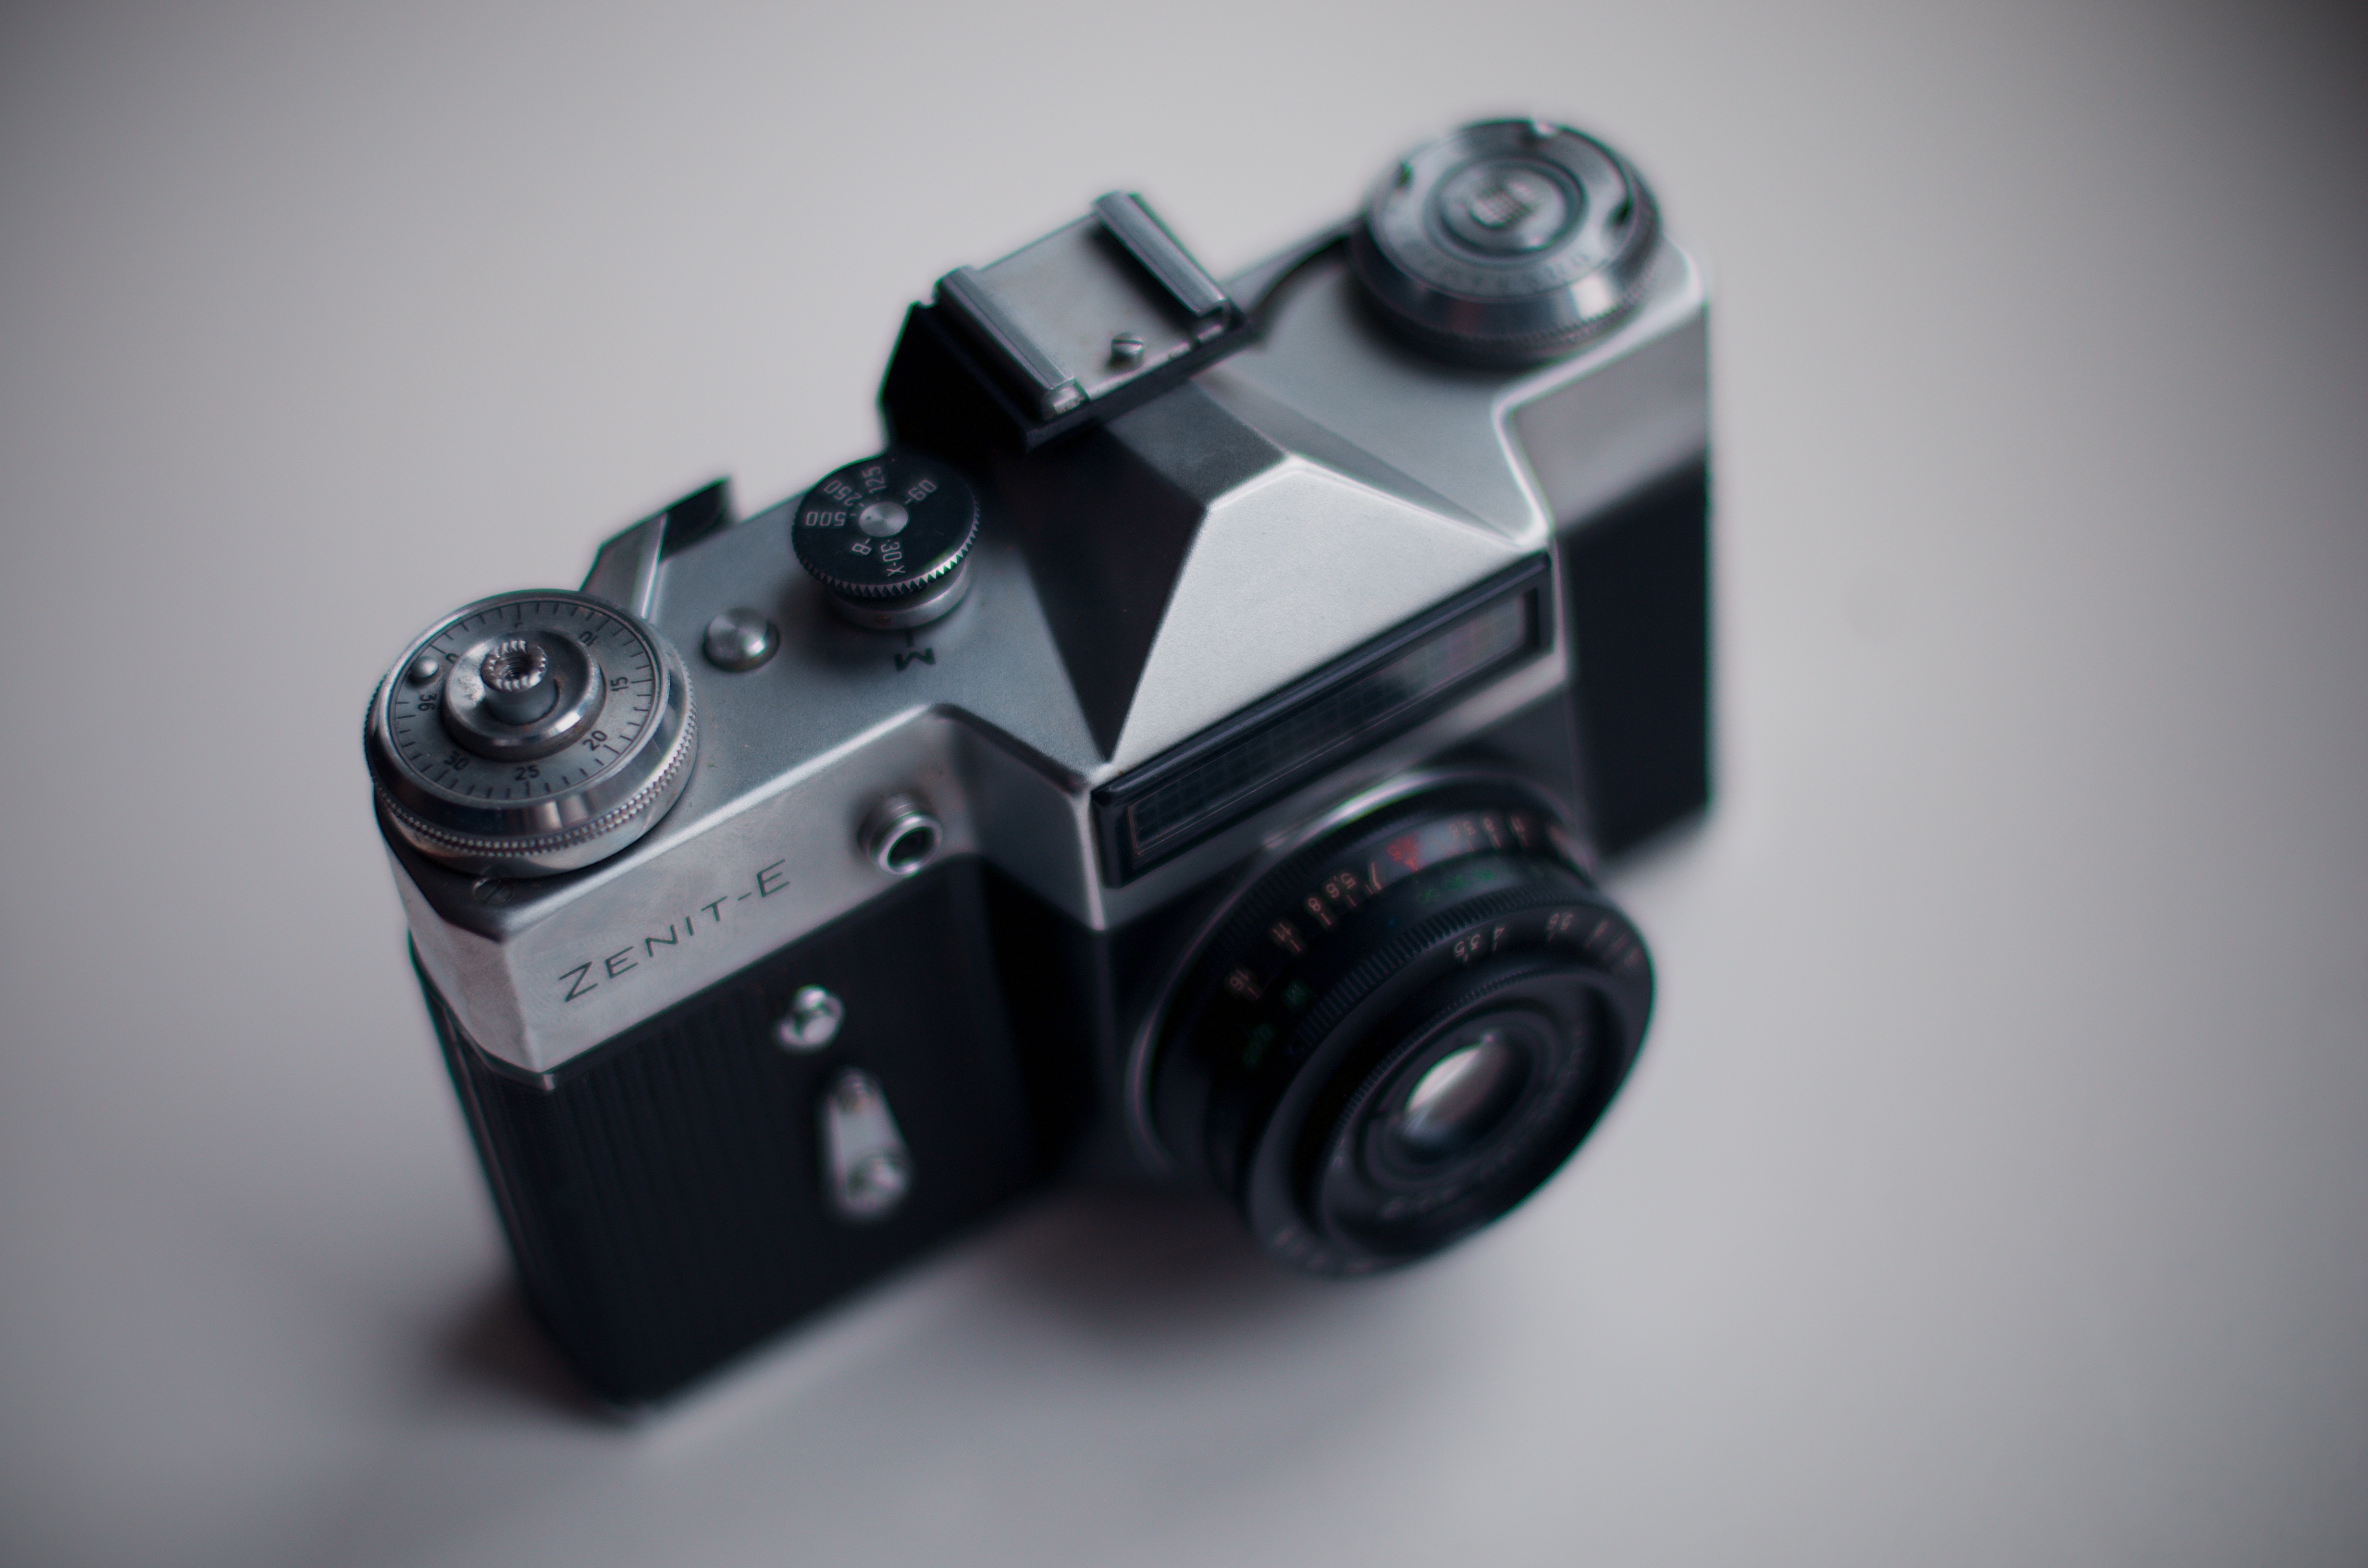
camera, product, reflex camera, digital camera, camera lens, digital slr, single lens reflex camera, cameras optics, mirrorless interchangeable lens camera, camera accessory